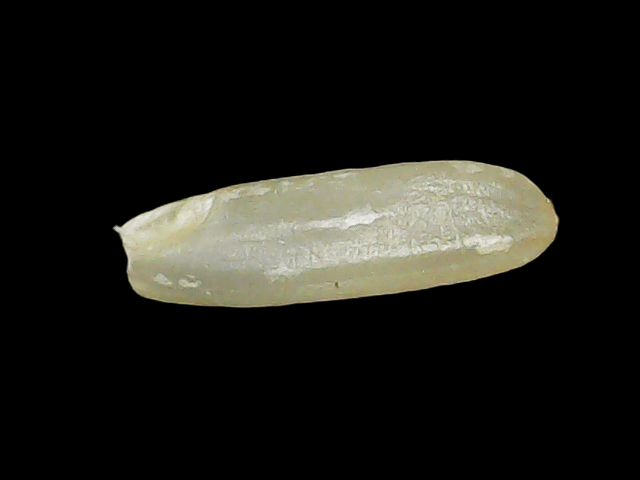
Rice variety: Binadhan21